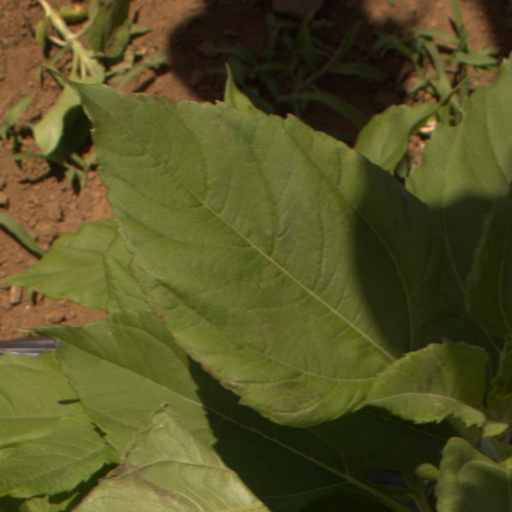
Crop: Jerusalem artichoke